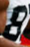
Number: 8